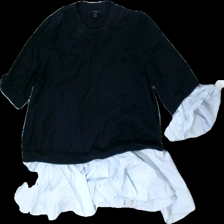
View: front
Type: Sweater
Category: Ladies
Brand: Cos
Colors: Blue
Material: 71% Cotton 29% Viscose
Cut: Regular
Size: M
Season: All
Stains: Minor
Damage: stain
Damage location: top center
Price range: <50
Recommended usage: Export
Description: Blue sweater with blue shirt details
Comment: washed out